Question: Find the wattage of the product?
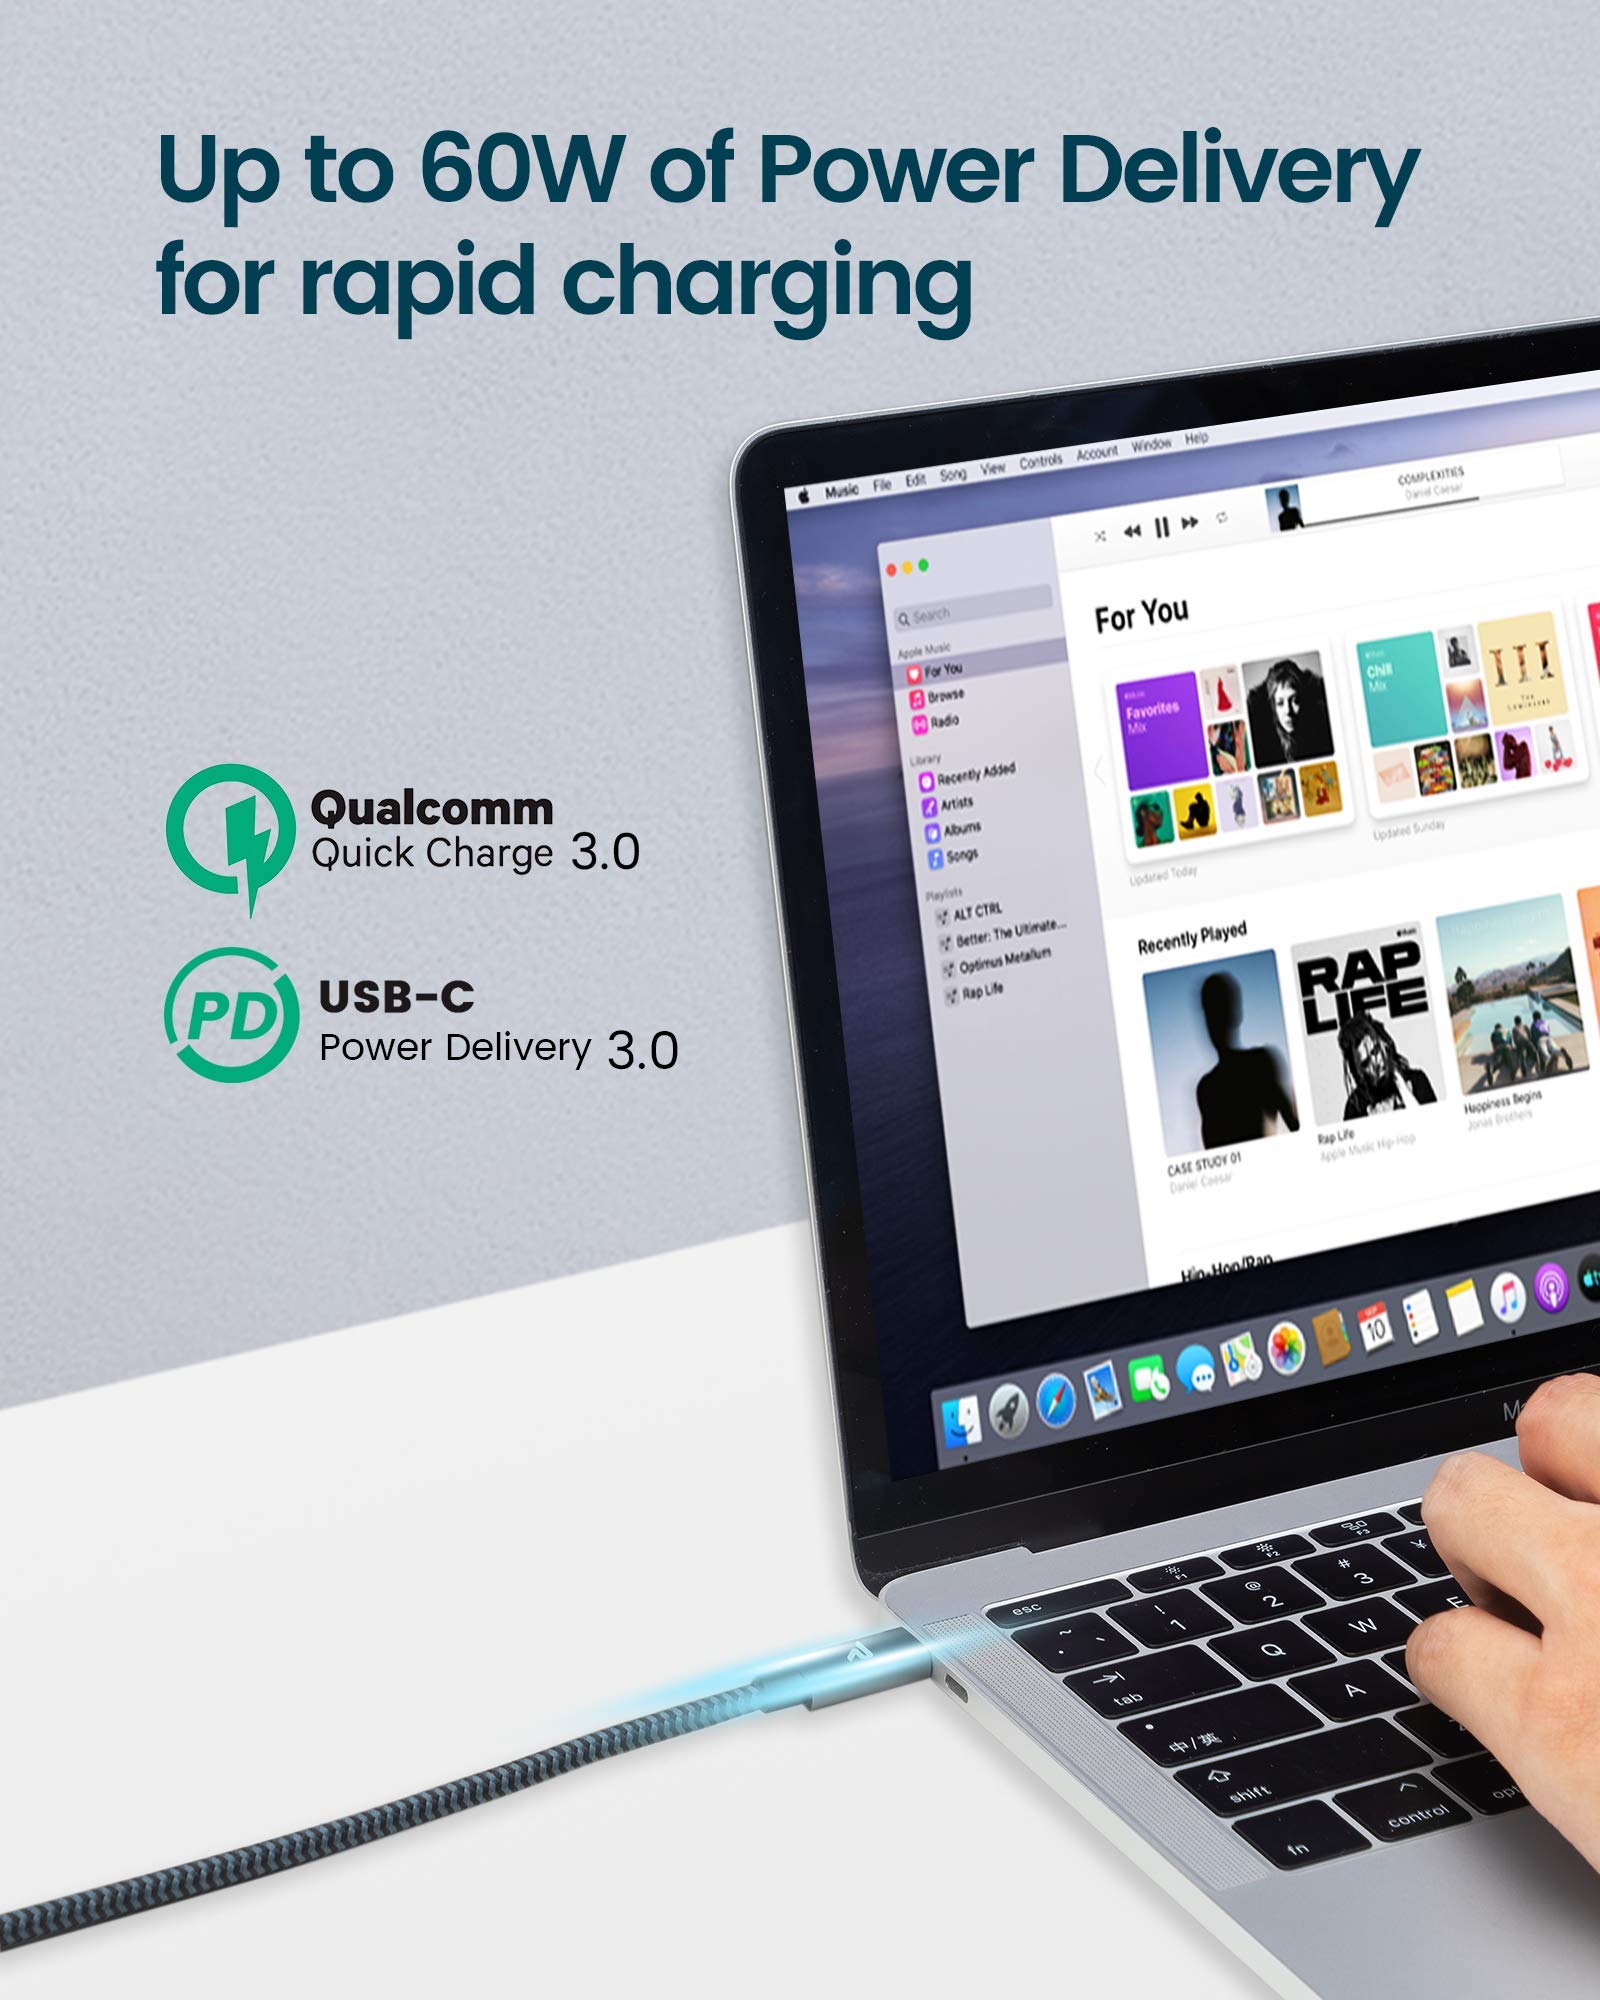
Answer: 60.0 watt